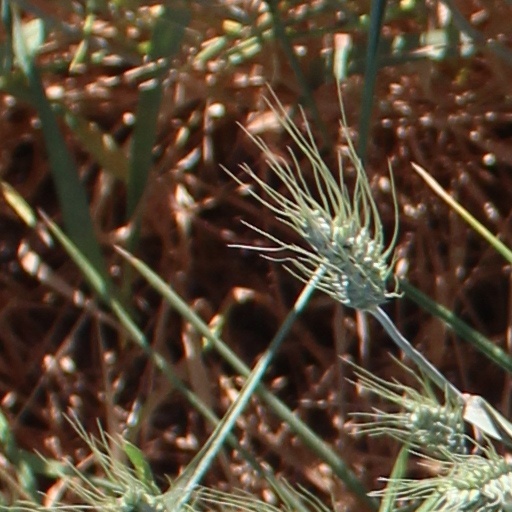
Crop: wheat